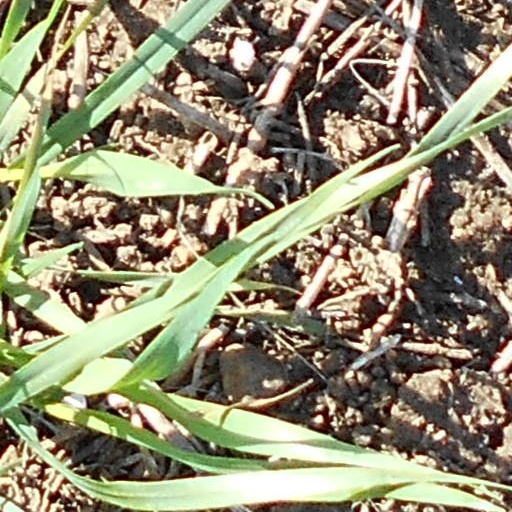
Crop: wheat